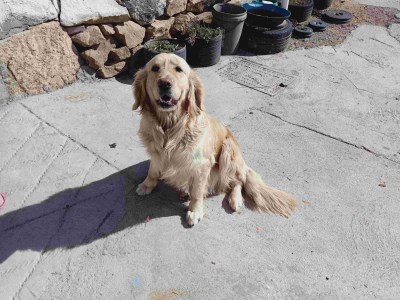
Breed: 5355-n000126-golden_retriever